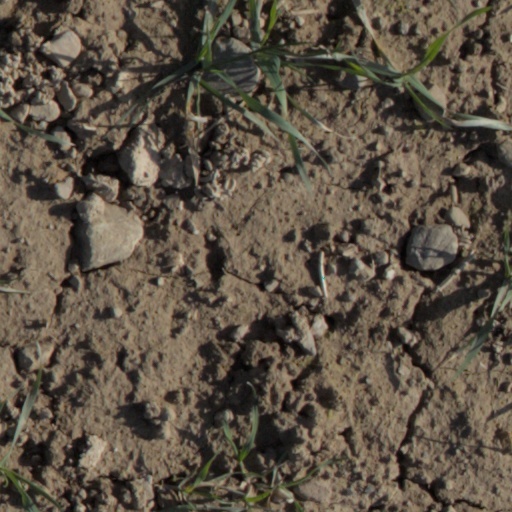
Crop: wheat